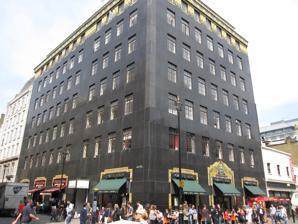
Building: Ideal House, London
Country: United Kingdom
Year built: 1929
Palladium House Street view of the building Former names Ideal House General information Location Corner of Great Marlborough Street and Argyll Street Town or city London Country United Kingdom Coordinates 51°30′50″N 0°08′24″W / 51.514°N 0.140°W / 51.514; -0.140 Completed 1929 Height Architectural Art Deco Technical details Floor count 7 Design and construction Architect(s) Raymond Hood , Gordon Jeeves Palladium House , formerly known as Ideal House , is a grade II listed Art Deco office building located on the corner of Great Marlborough Street and Argyll Street in London. History and description The building was designed in by architects Raymond Hood and Gordon Jeeves in the art deco style as the London headquarters of the National Radiator Company (European subsidiary of the American Radiator Company ). Its design was a scaled down version of the American Radiator Building , New York. Built 1928–9, the building is a seven-storey office block, with black granite facing decorated with an inlaid champlevé design with Egyptian influences. The building was extended in 1935. In 1981, it was declared a Grade II Listed Building . Architectural details Decorated cornice Main entrance decoration (2009) References